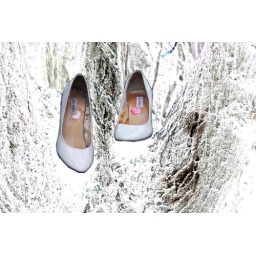
this tree was made for walking in